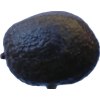
Label: black_avocado